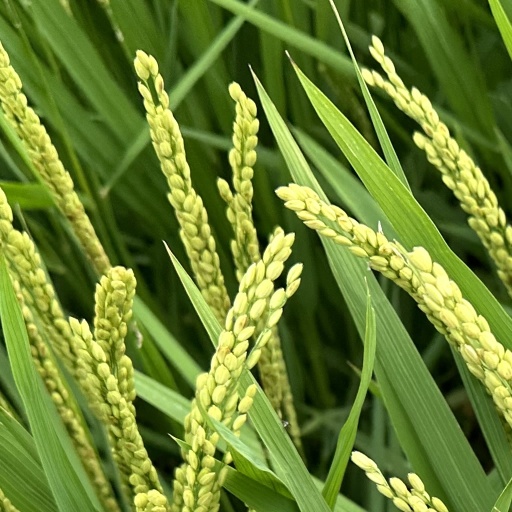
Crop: rice